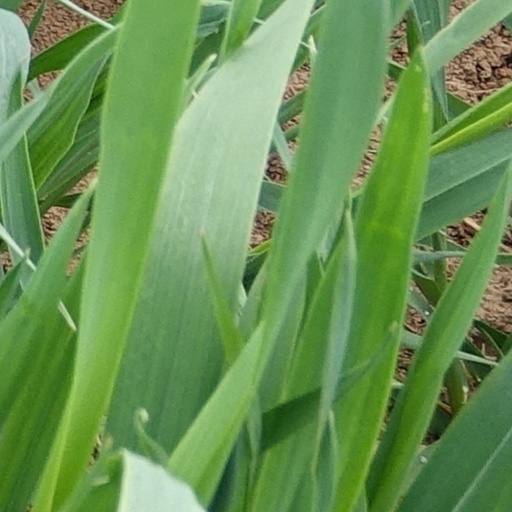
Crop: wheat